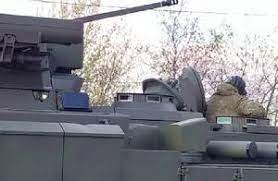
Label: BMP